Alcide Pavageau

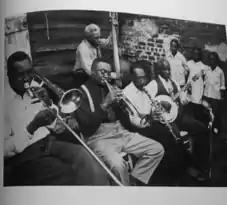
Alcide Pavageau second from left playing string bass. Photograph by Stanley Kubrick, published in "Look" magazine, 6 June 1950

Alcide Louis "Slow Drag" Pavageau (March 7, 1888 – January 19, 1969) was an American jazz double bassist and guitarist.